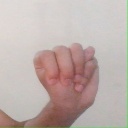
अक्षर: म